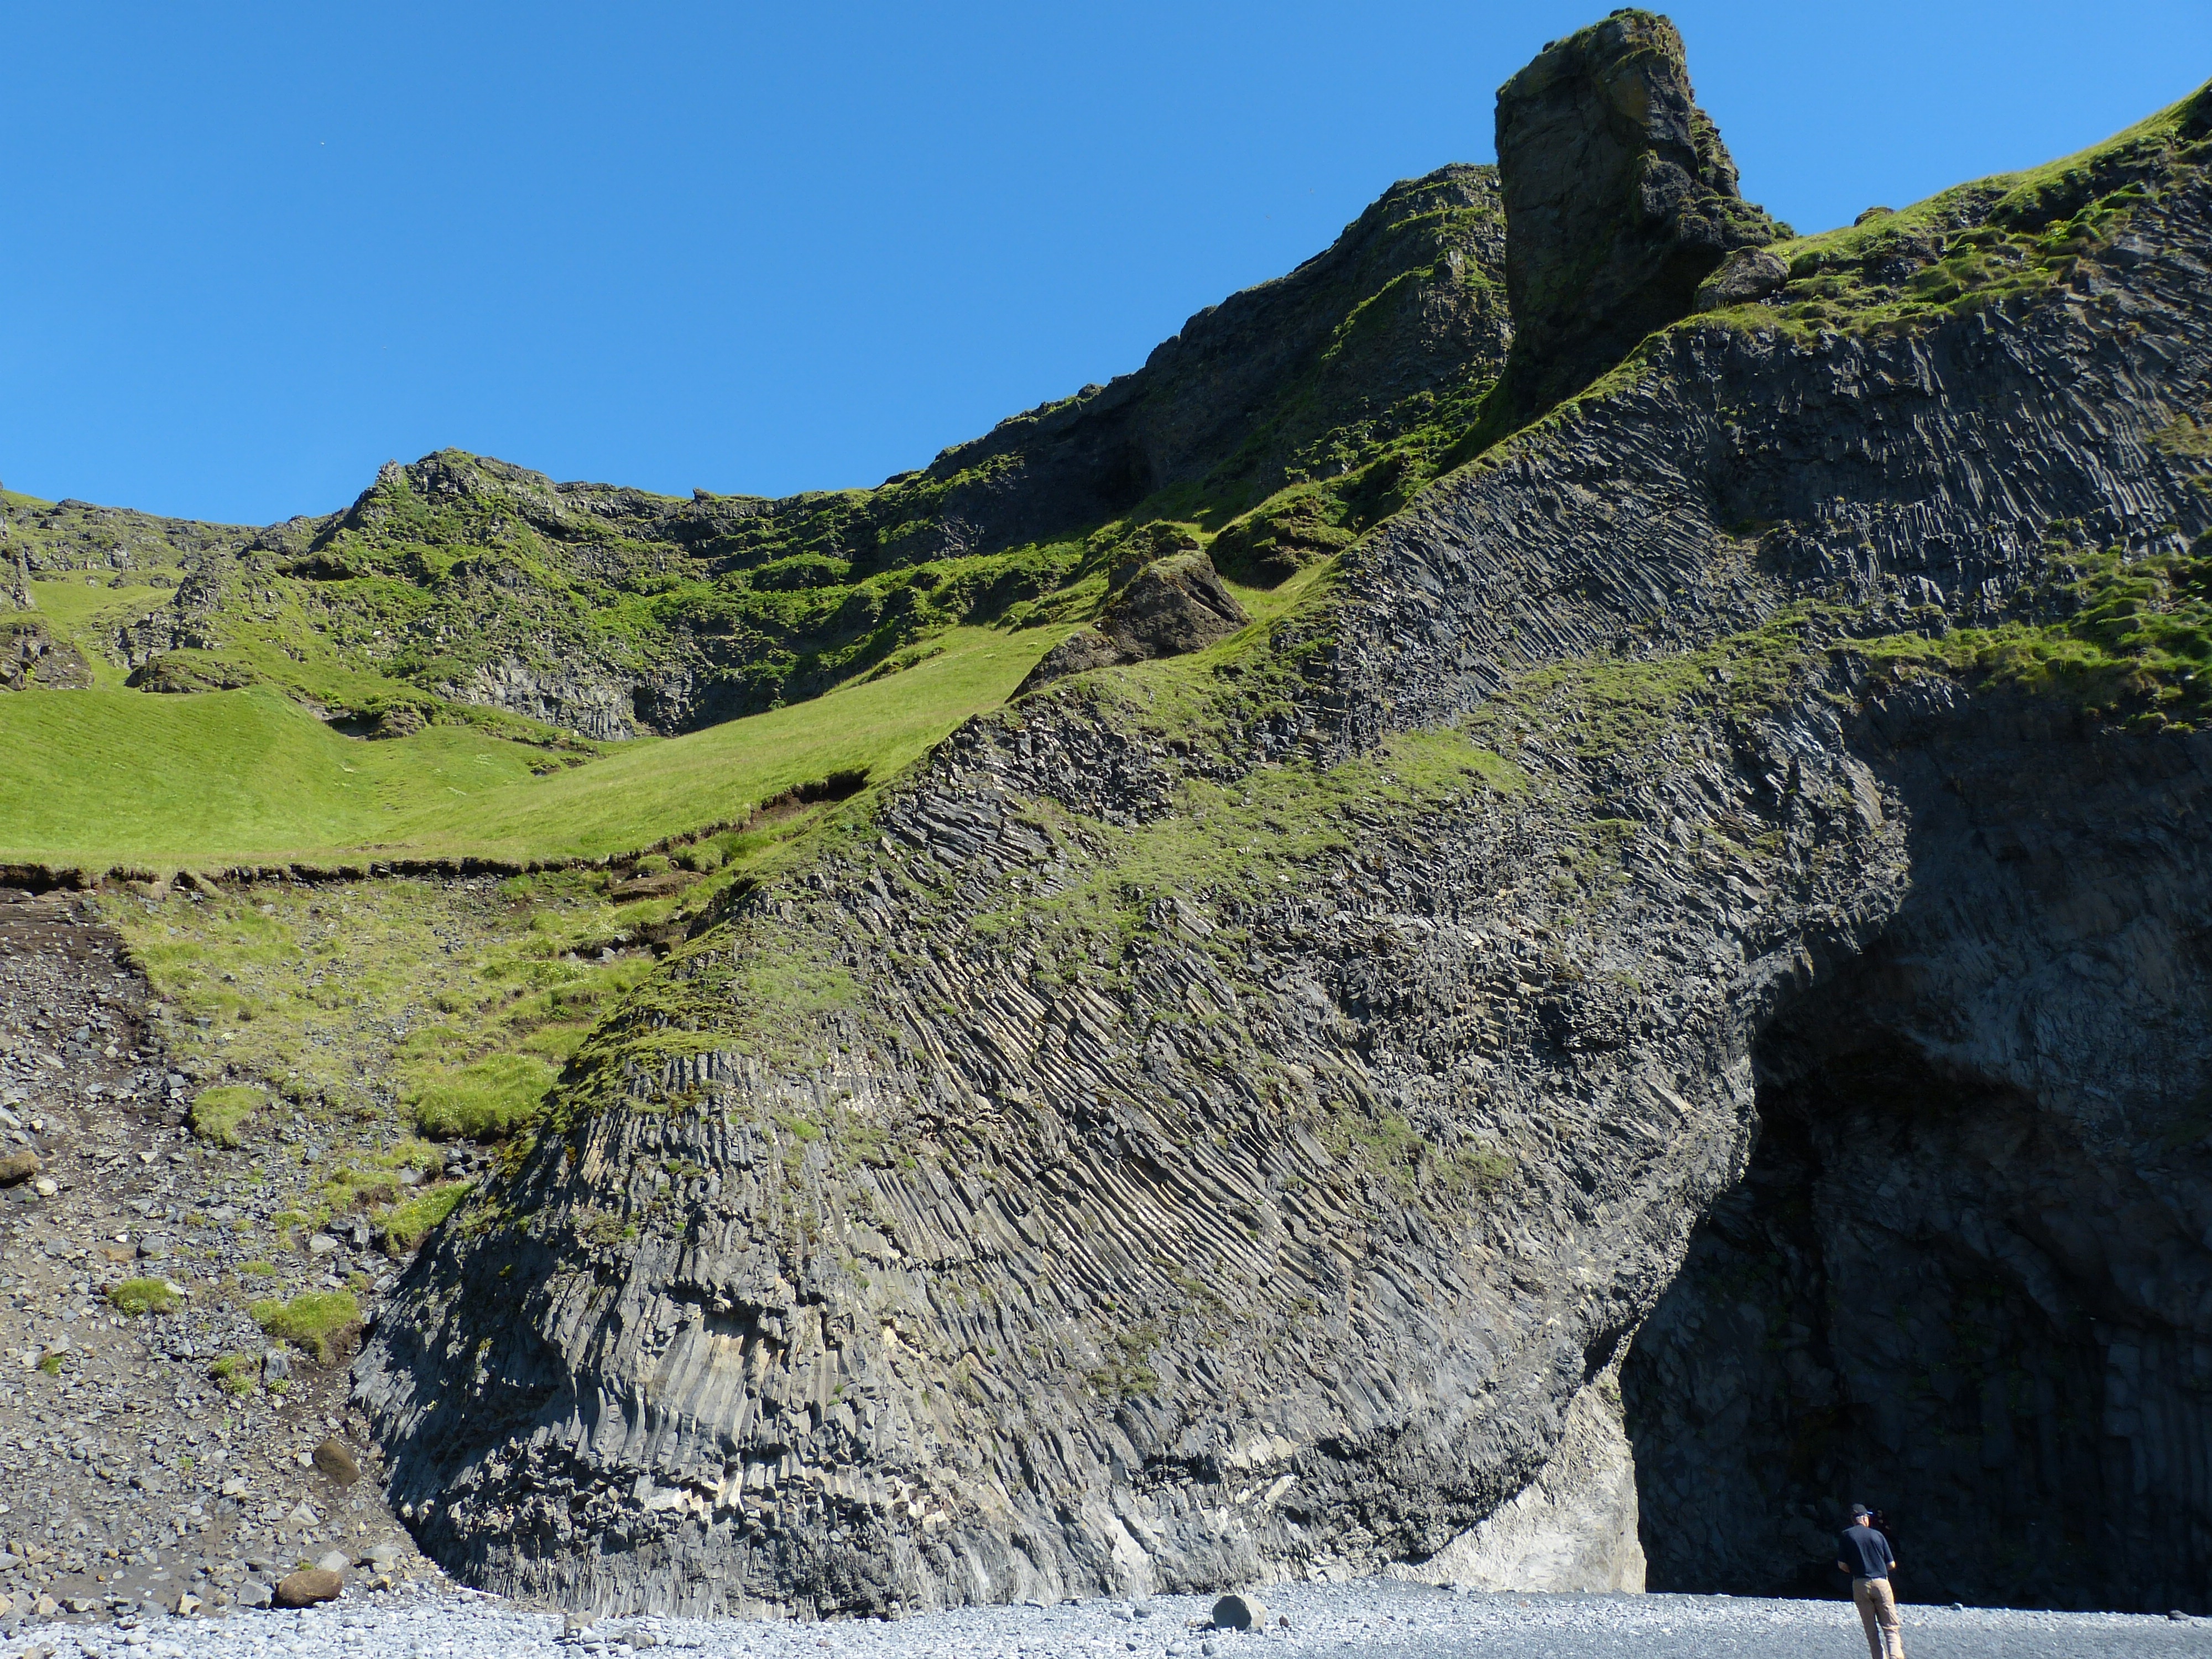
landscape, sea, coast, nature, rock, walking, mountain, adventure, mountain range, stone, formation, cliff, pillar, iceland, terrain, ridge, geology, badlands, plateau, fell, vik, basalt, landform, south coast, geographical feature, mountainous landforms